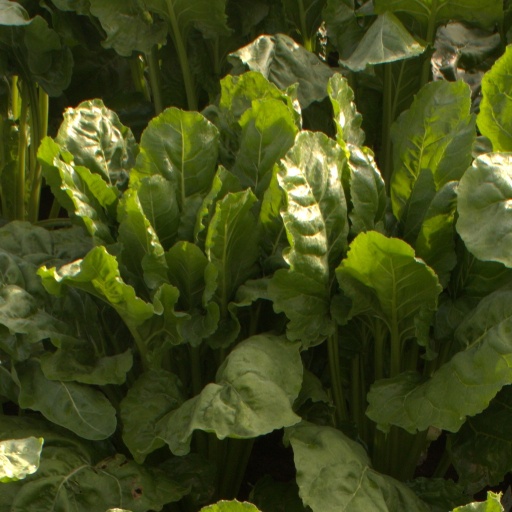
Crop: sugar beet